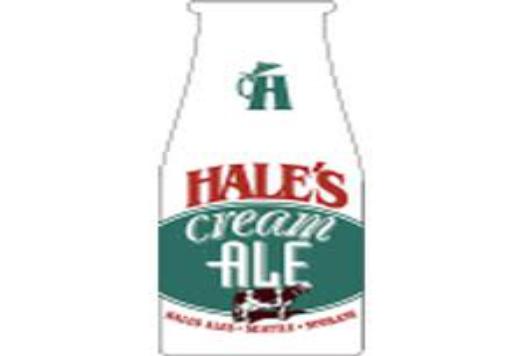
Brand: Hale's Ales
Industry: Food